Cordia myxa

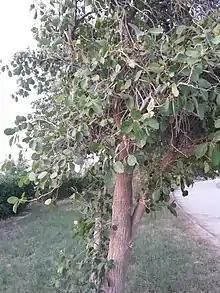
Growing in Ab Pakhsh

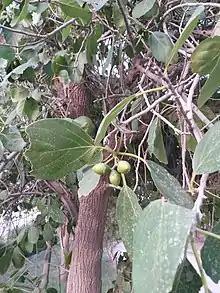
Unripe in Ab Pakhsh

Cordia myxa, the Assyrian plum, is a mid-sized, deciduous tree in the borage family (Boraginaceae), native to Asia. It produces small, edible fruit and is found in warmer areas across Africa and Asia.